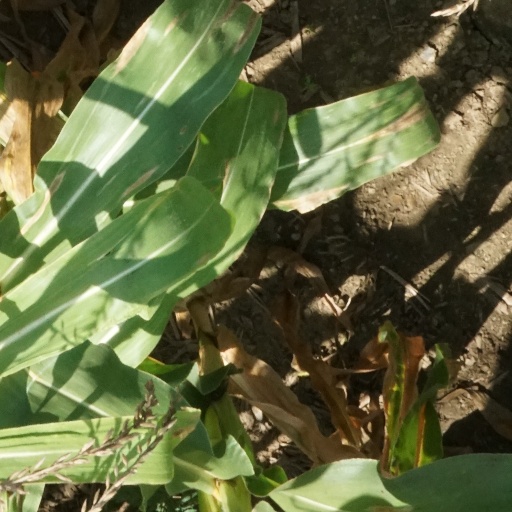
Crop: maize; corn